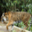
Label: tiger